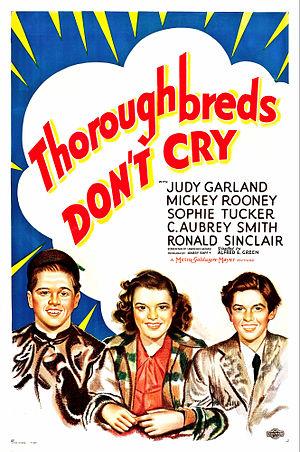
Thoroughbreds Don't Cry est un film musical américain d'Alfred E. Green, sorti en 1937.